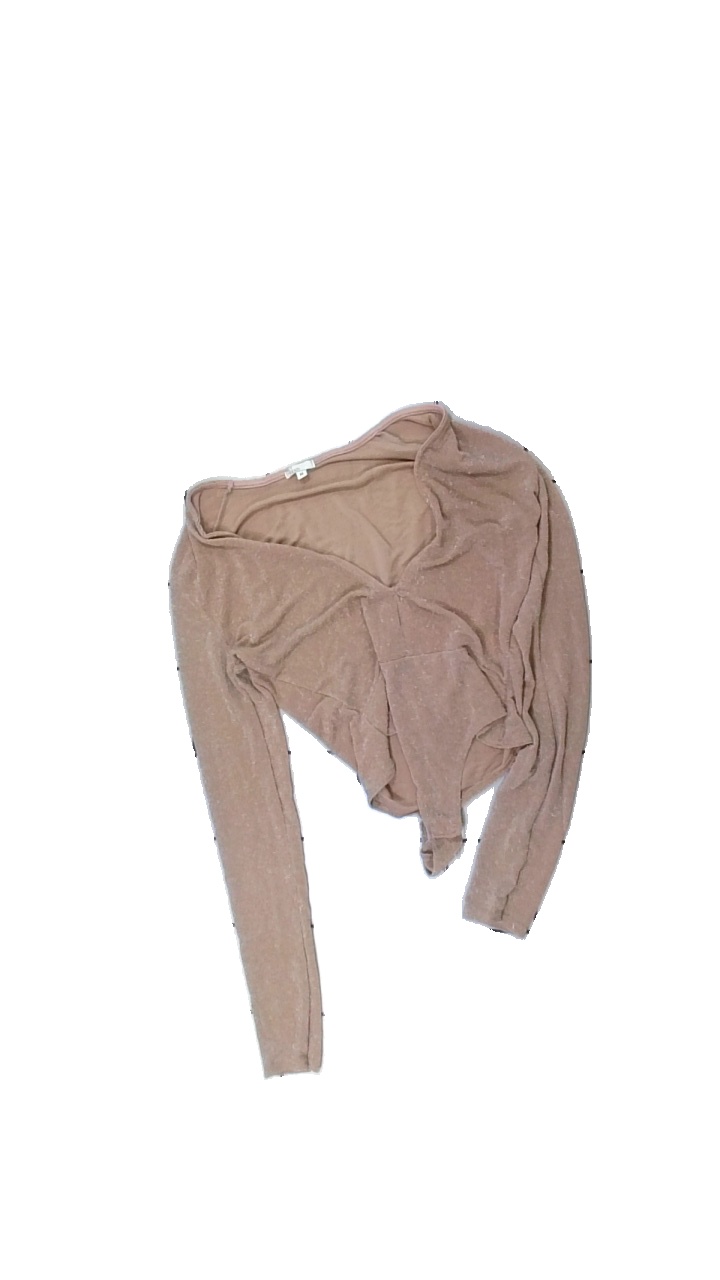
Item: Top (Ladies)
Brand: Nly Trend
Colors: Beige
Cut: Regular
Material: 100% nylon
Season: All
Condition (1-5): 3
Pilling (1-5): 3
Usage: Reuse
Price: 50-100